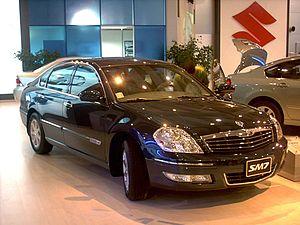
La SM7 de première génération est basée sur la Nissan Teana. Elle est produite de 2004 à 2011.